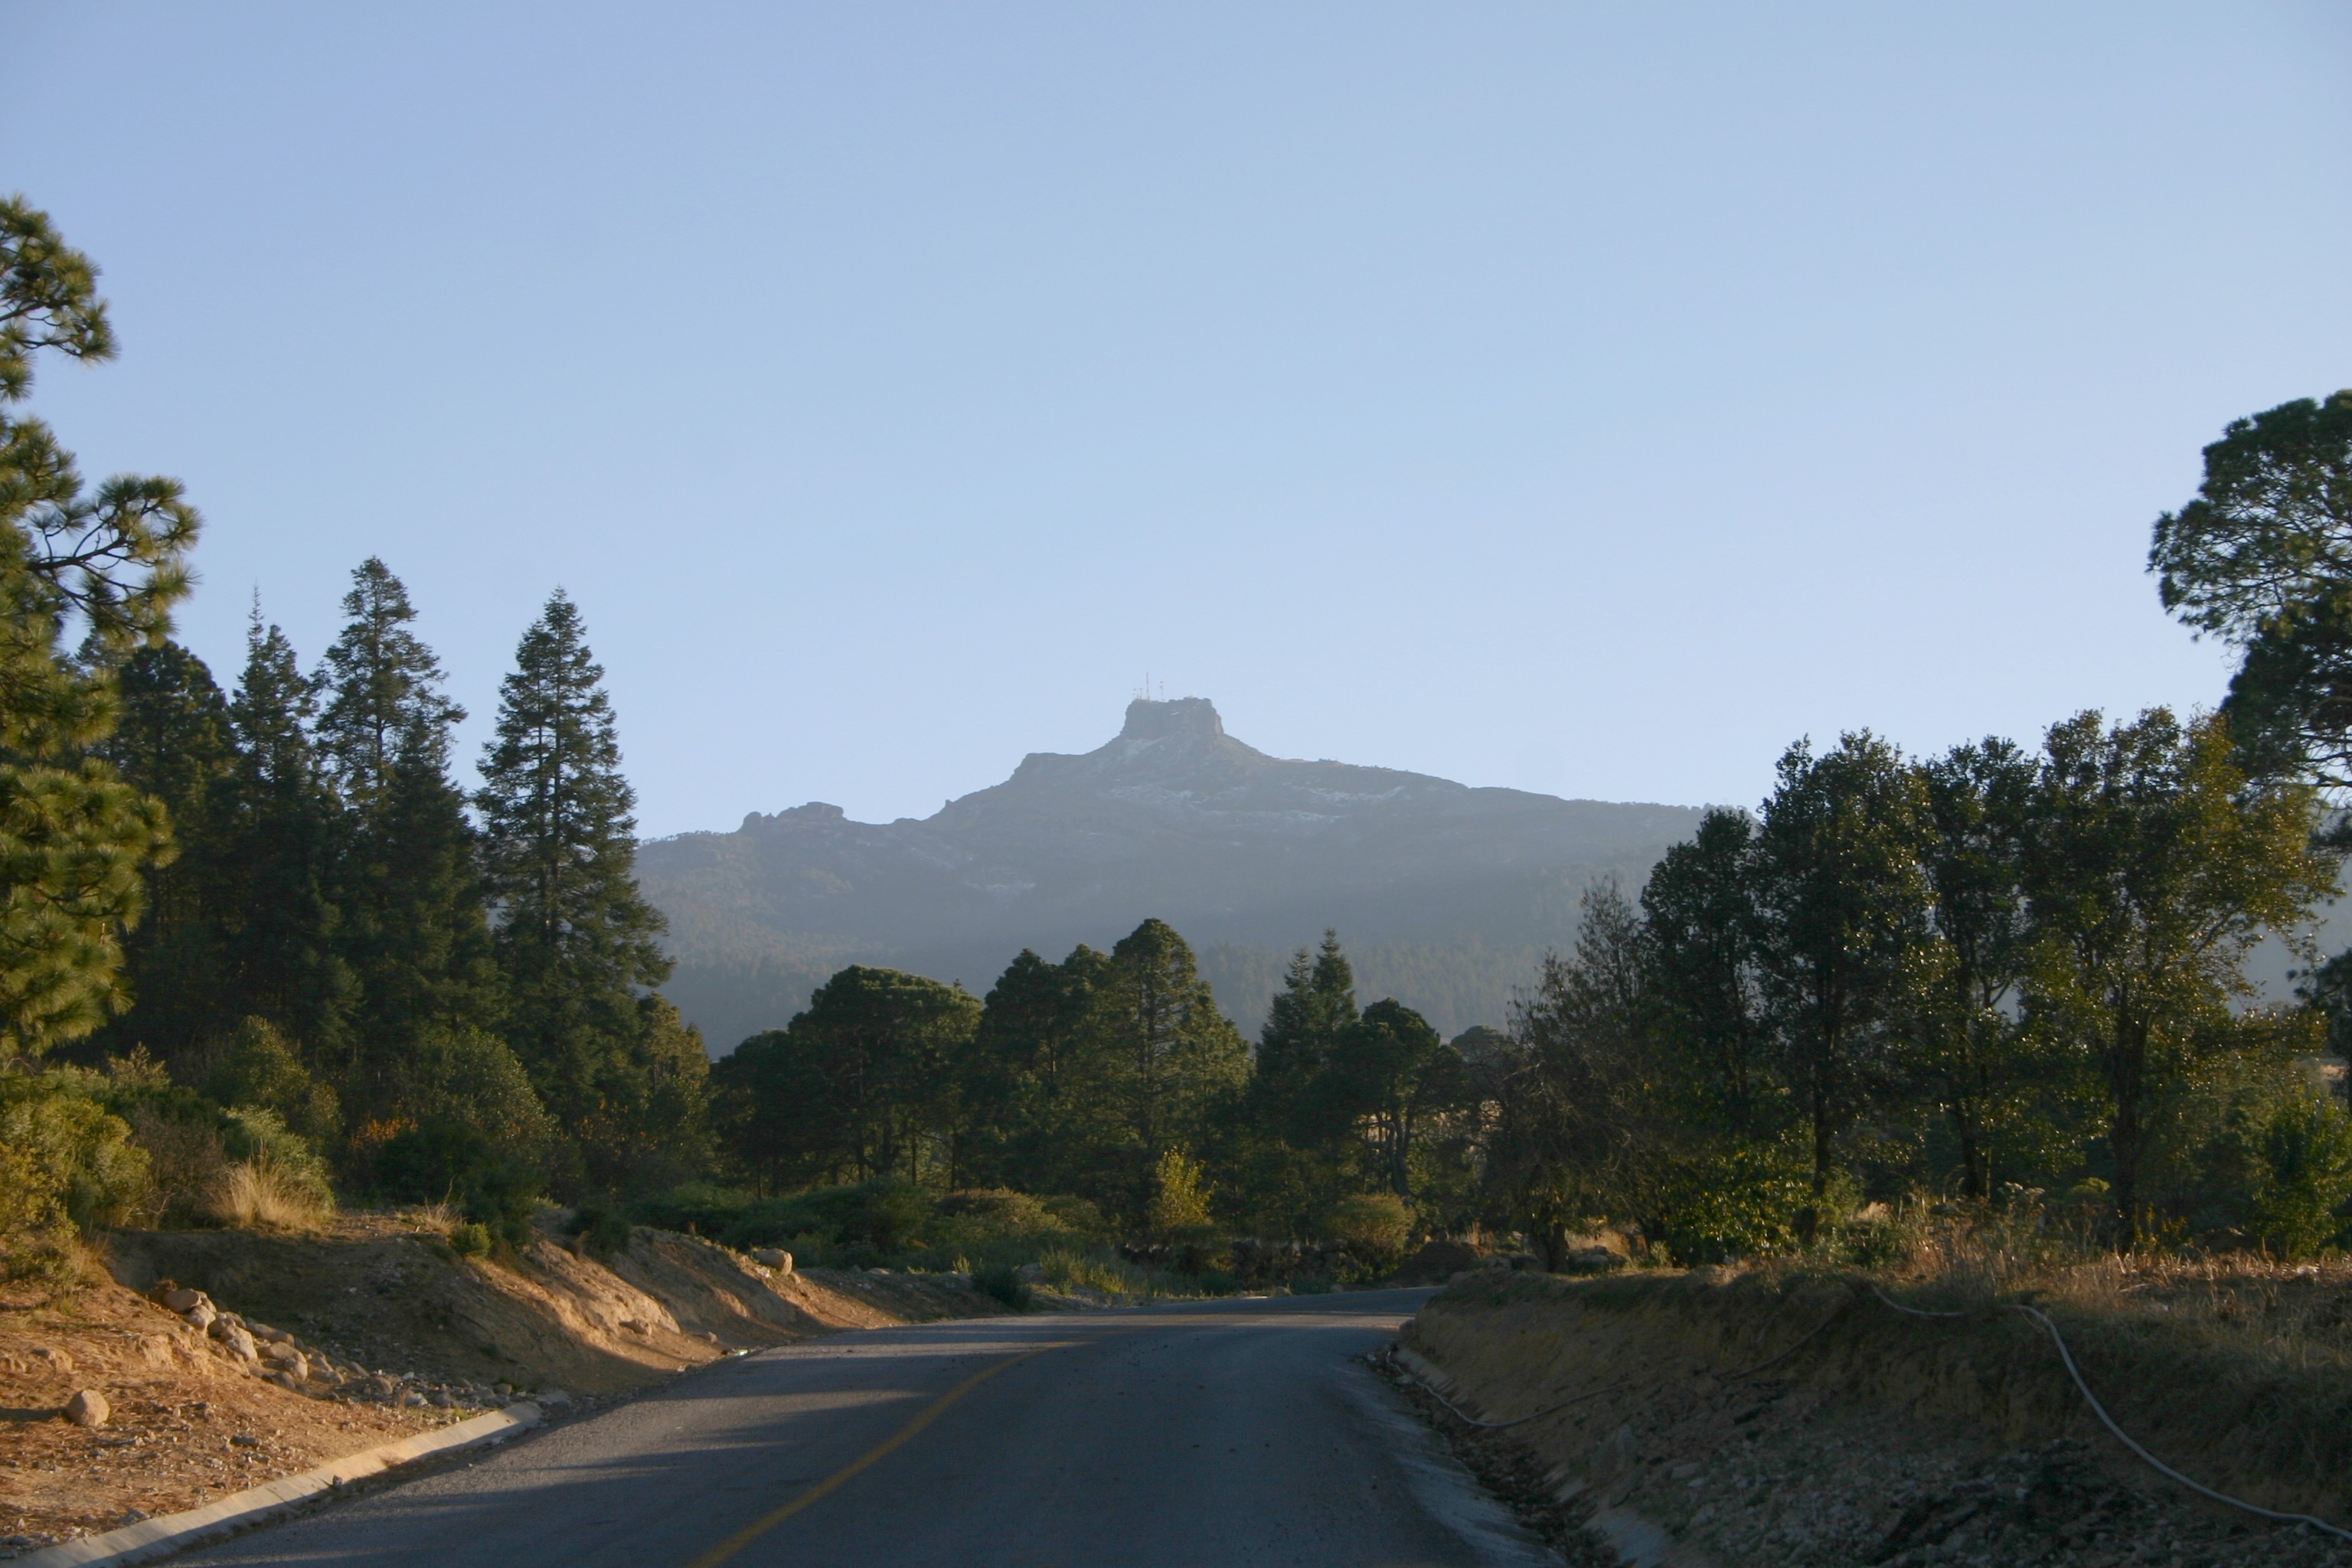
natural, road, highway, highland, sky, natural landscape, atmospheric phenomenon, infrastructure, road surface, thoroughfare, tree, asphalt, mountain, road trip, hill, lane, national park, nonbuilding structure, freeway, cloud, landscape, plant, terrain, state park